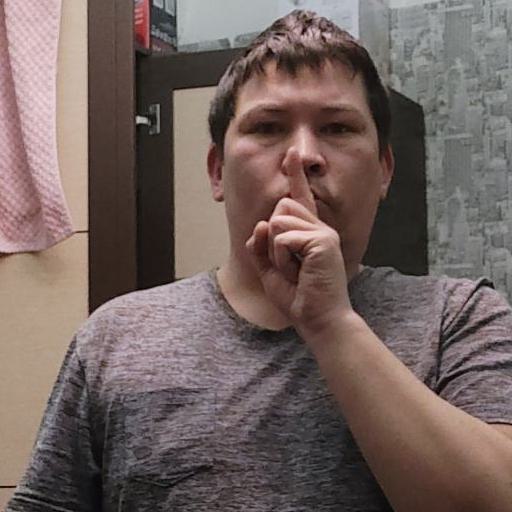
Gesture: mute